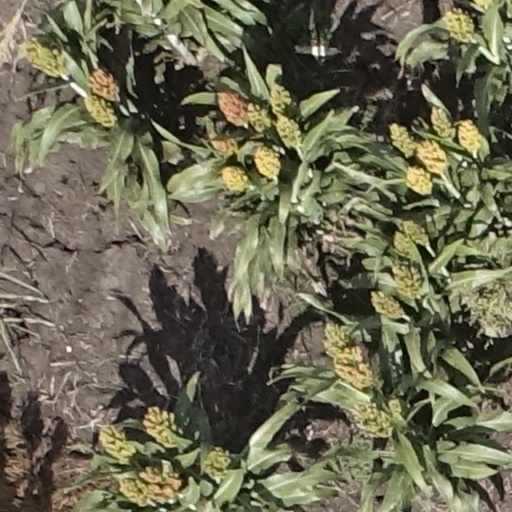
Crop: sorghum